Viggo Stuckenberg

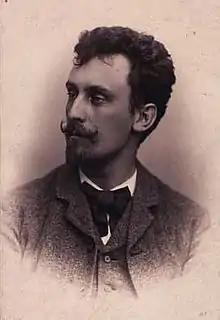
Viggo Stuckenberg

Viggo Henrik Fog Stuckenberg (17 September 1863 – 6 December 1905) was a Danish poet, notable for his lyrical and emotional poems. His work varied from faithful representation of nature in his early career to Expressionism and Realism. He befriended Sophus Claussen, Johannes Jørgensen and J. P. Jacobsen.